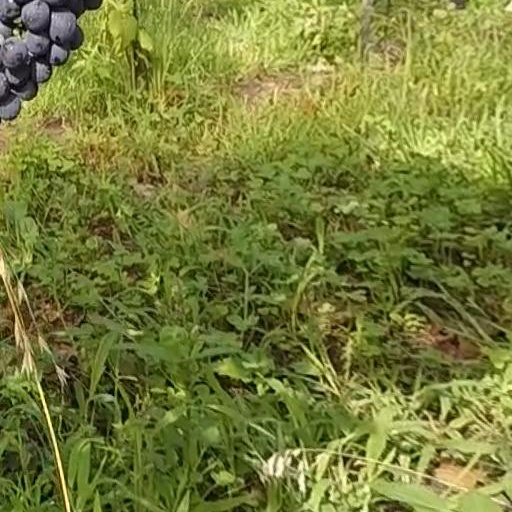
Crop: grape